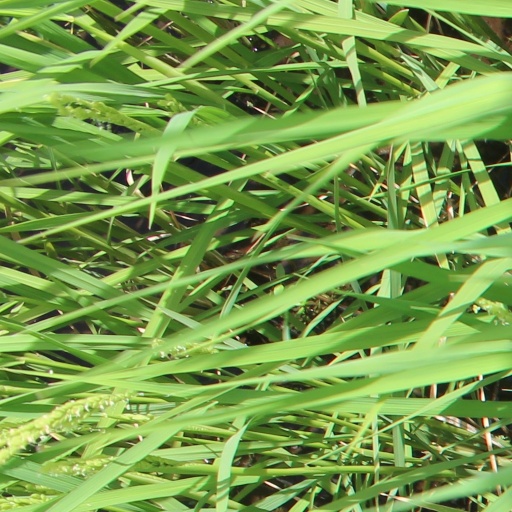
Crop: rice